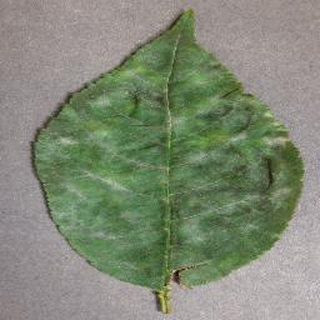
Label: cherry_powdery_mildew